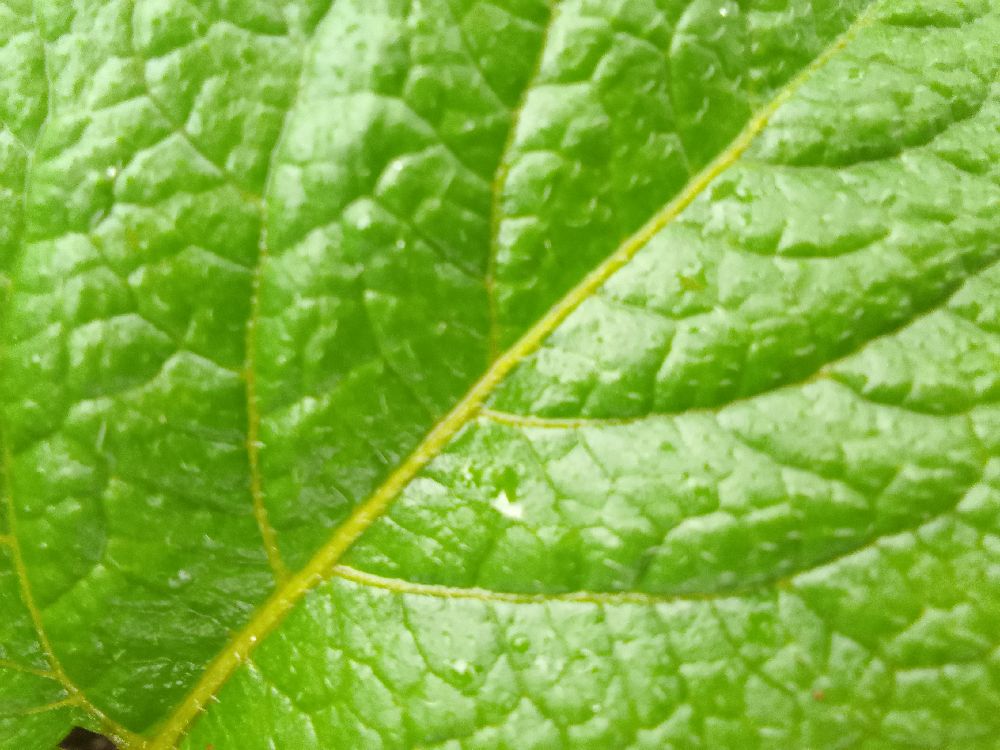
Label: Healthy